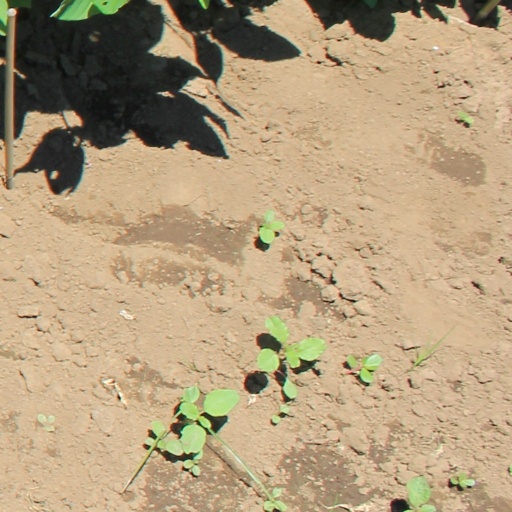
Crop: soybean